Cesáreo L. Berisso

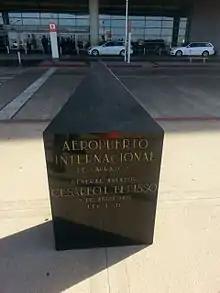
Aeropuerto Internacional de Carrasco - Monolito de Cesáreo L. Berisso

Cesáreo Leonardo Berisso Pascal (6 November 1887 – 28 July 1971) was a Uruguayan aviation pioneer.